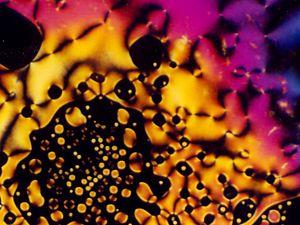
Un cristal liquide est un état de la matière qui combine des propriétés d'un liquide ordinaire et celles d'un solide cristallisé. On exprime son état par le terme de « mésophase » ou « état mésomorphe». La nature de la mésophase diffère suivant la nature et la structure du mésogène, molécule à l'origine de la mésophase, ainsi que des conditions de température, de pression et de concentration.